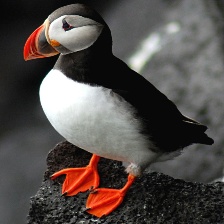
Species: PUFFIN
Scientific name: FRATERCULA